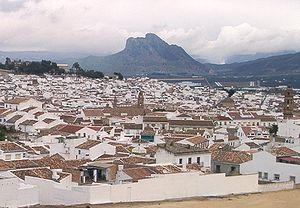
Antequera est une ville de la province de Malaga, dans la communauté autonome d'Andalousie, en Espagne. Elle est située dans la région du même nom, à 45 km de Malaga et 160 km de Séville.